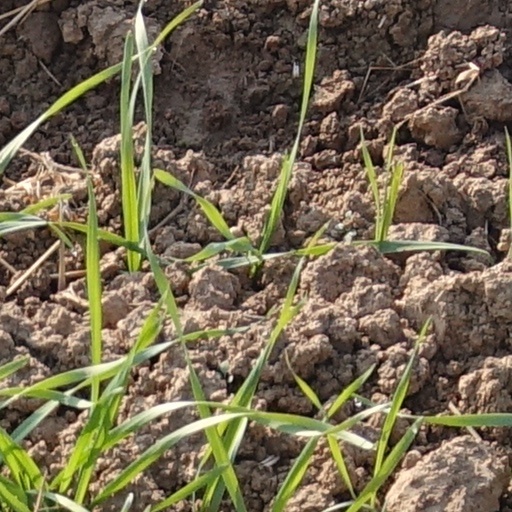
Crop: wheat